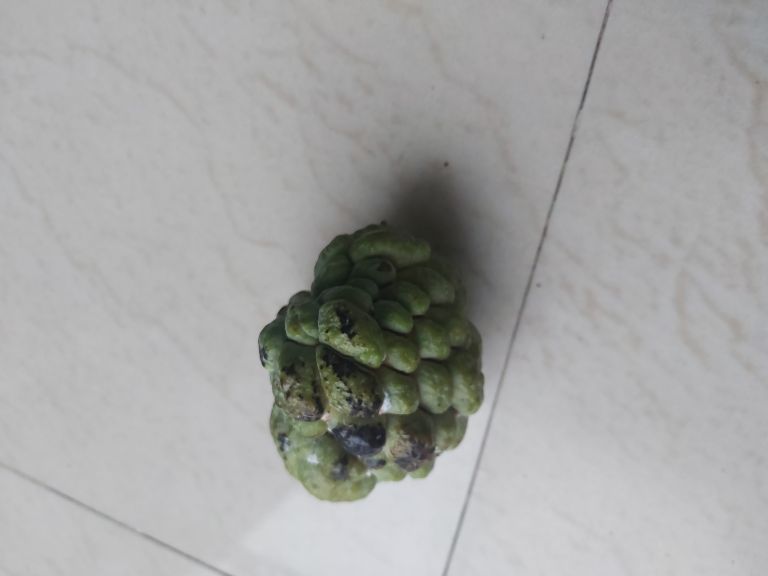
Disease label: Blank Canker